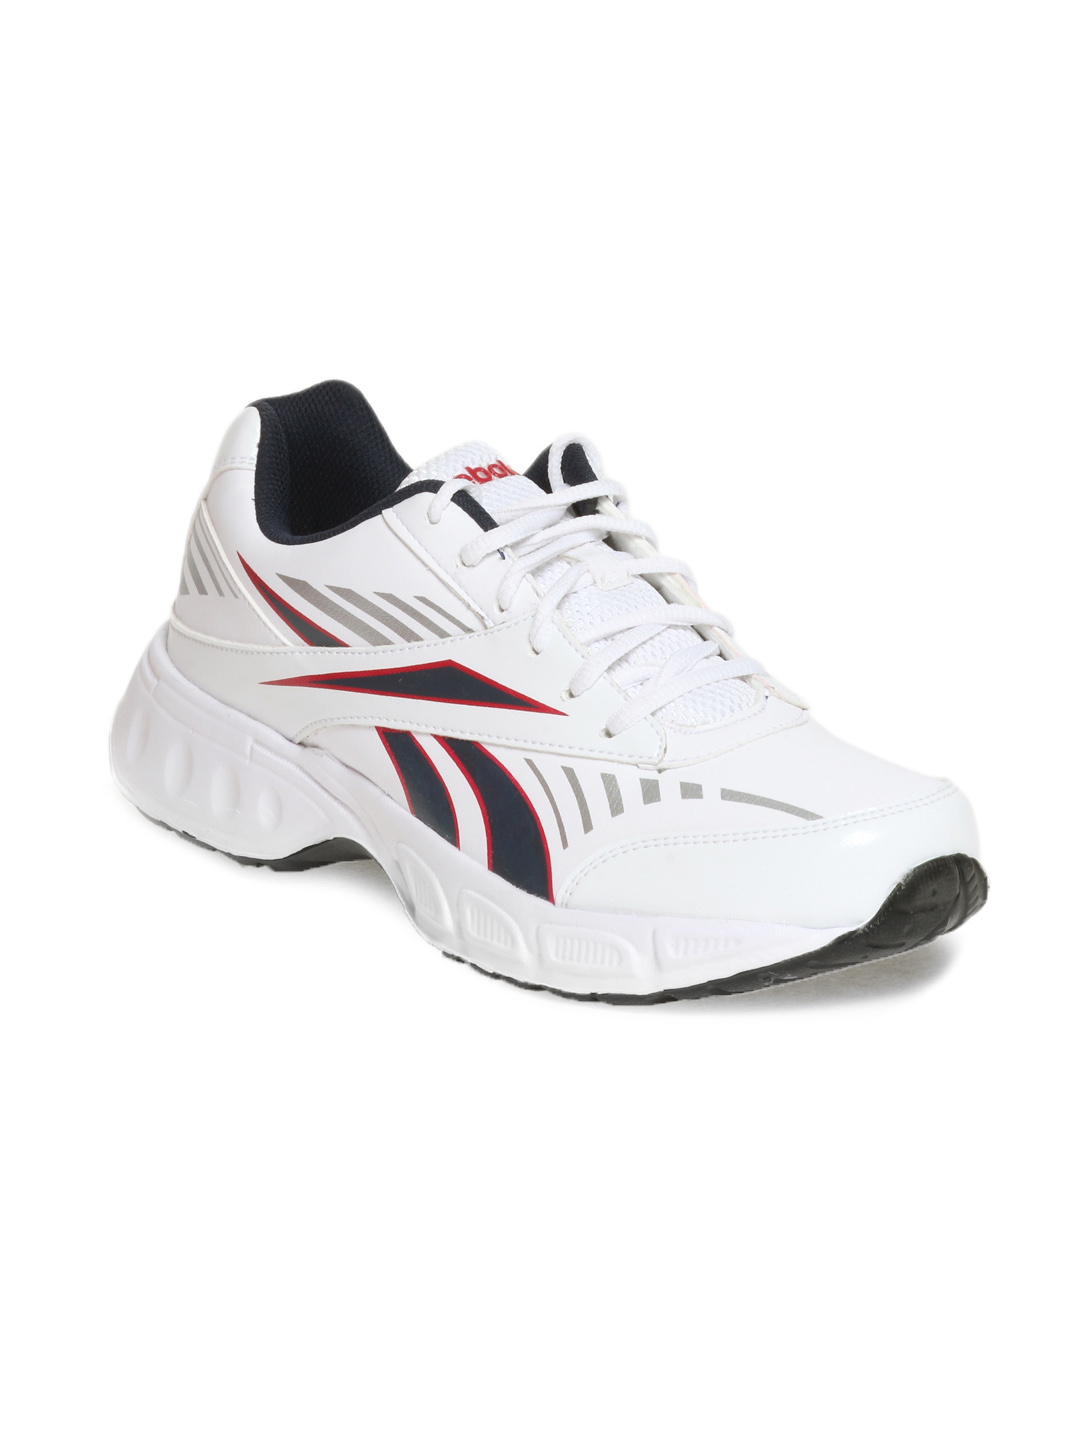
Reebok Men White Acer Sports Shoes
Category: Footwear / Shoes / Sports Shoes
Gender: Men
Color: White
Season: Summer 2012
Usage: Sports